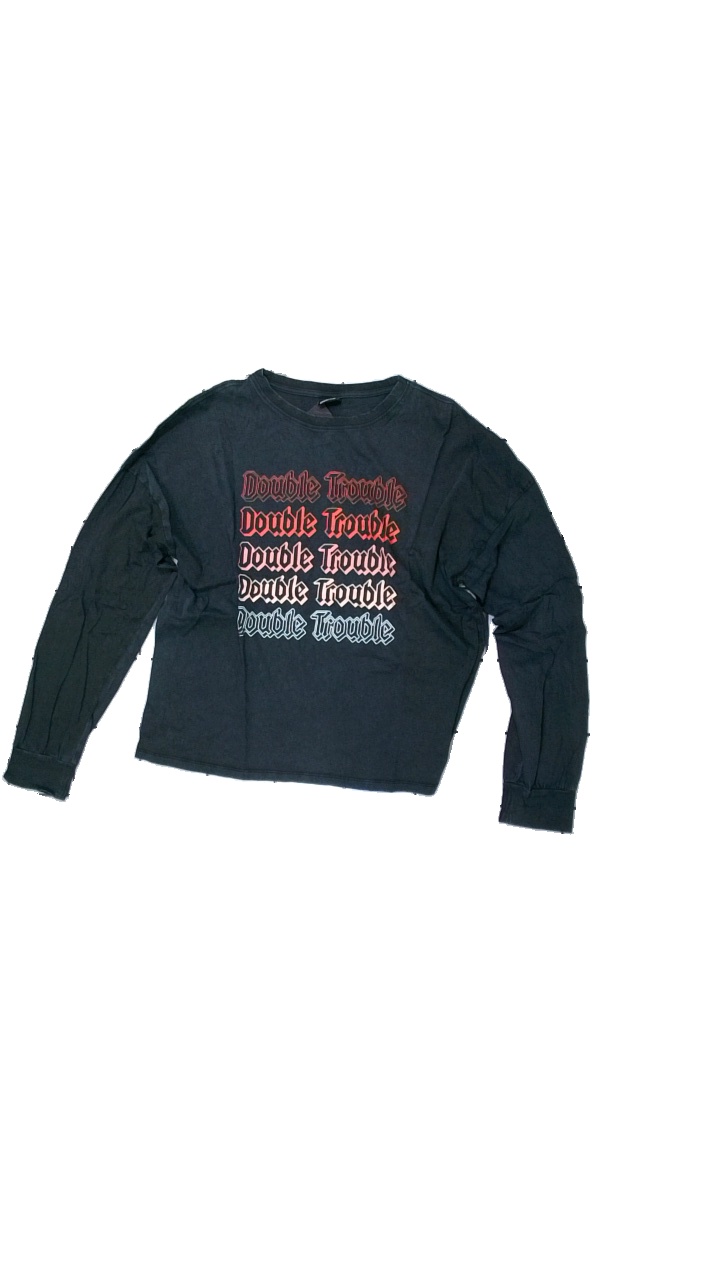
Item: Top (Ladies)
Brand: Gina Tricot
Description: Longsleeve stonewashed top with print
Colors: Grey, Pink, Red, Multicolor
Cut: Regular, C-collar
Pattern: Other
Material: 100% Cotton
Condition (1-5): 5
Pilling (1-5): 5
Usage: Reuse
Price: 50-100